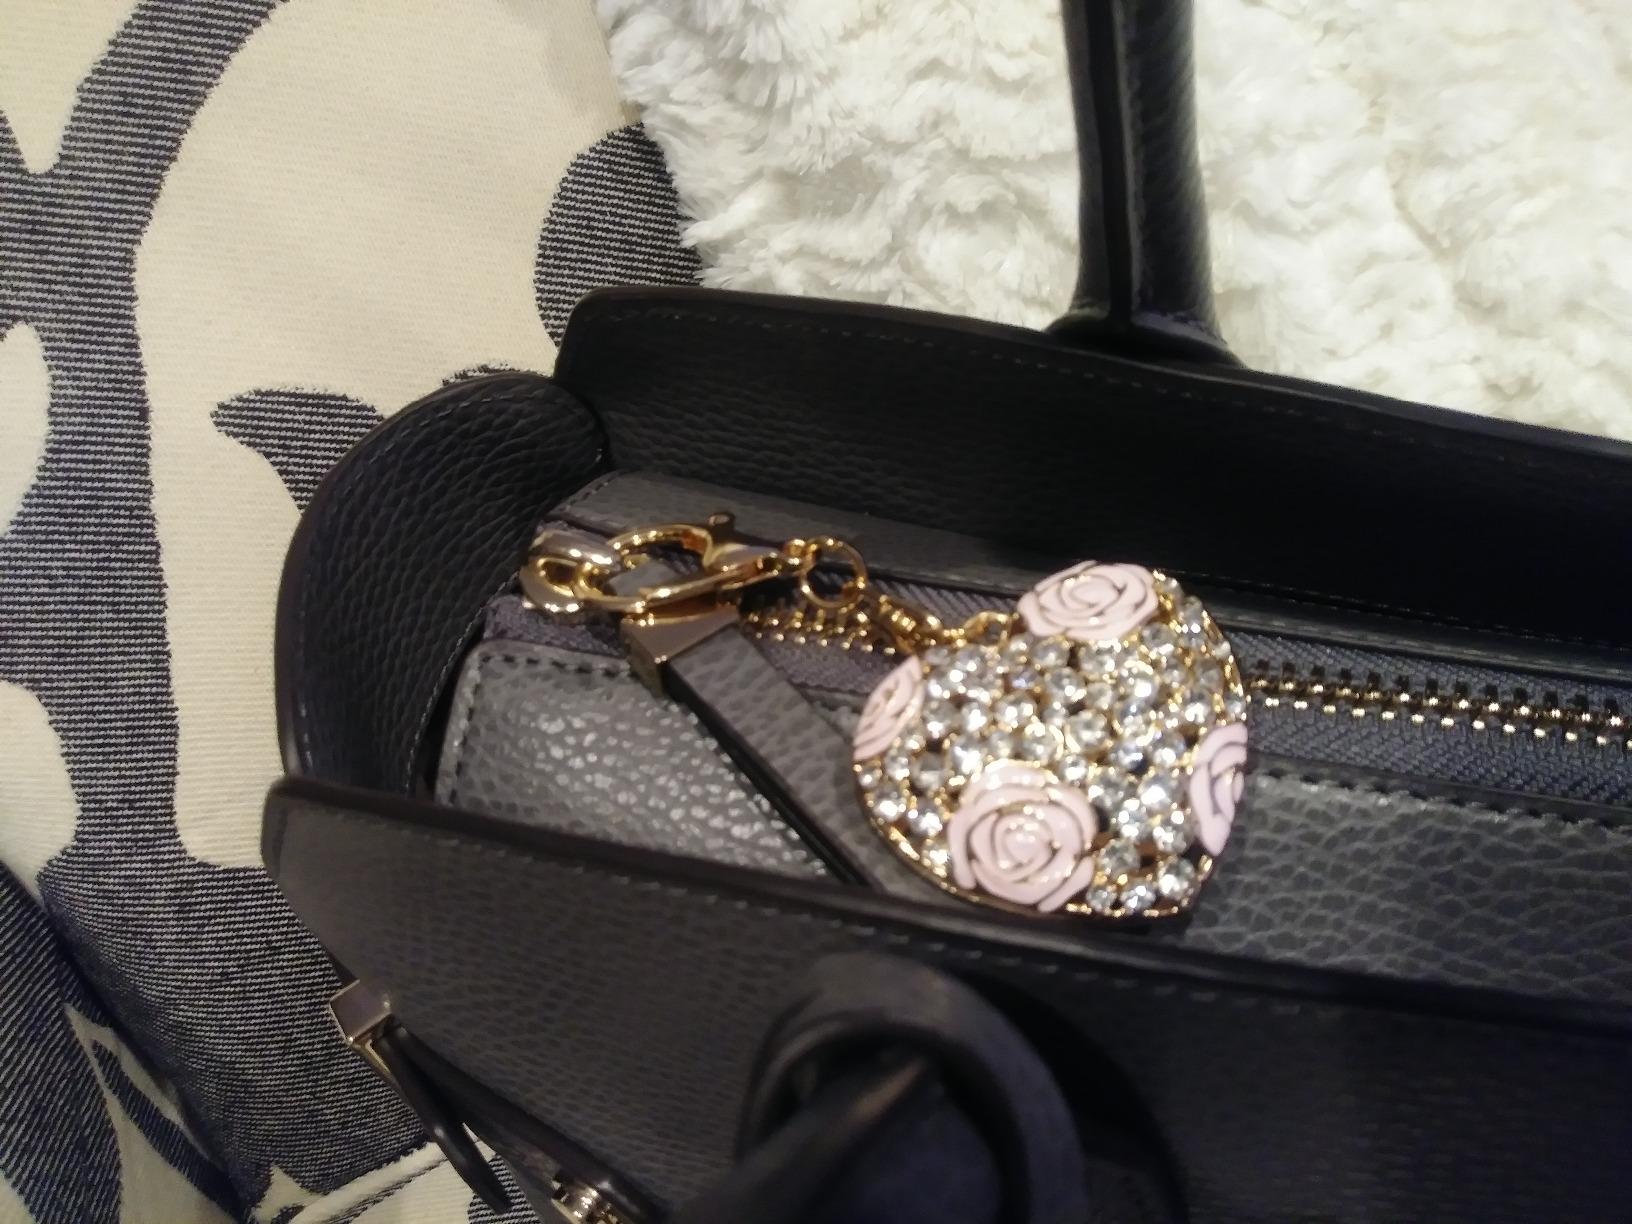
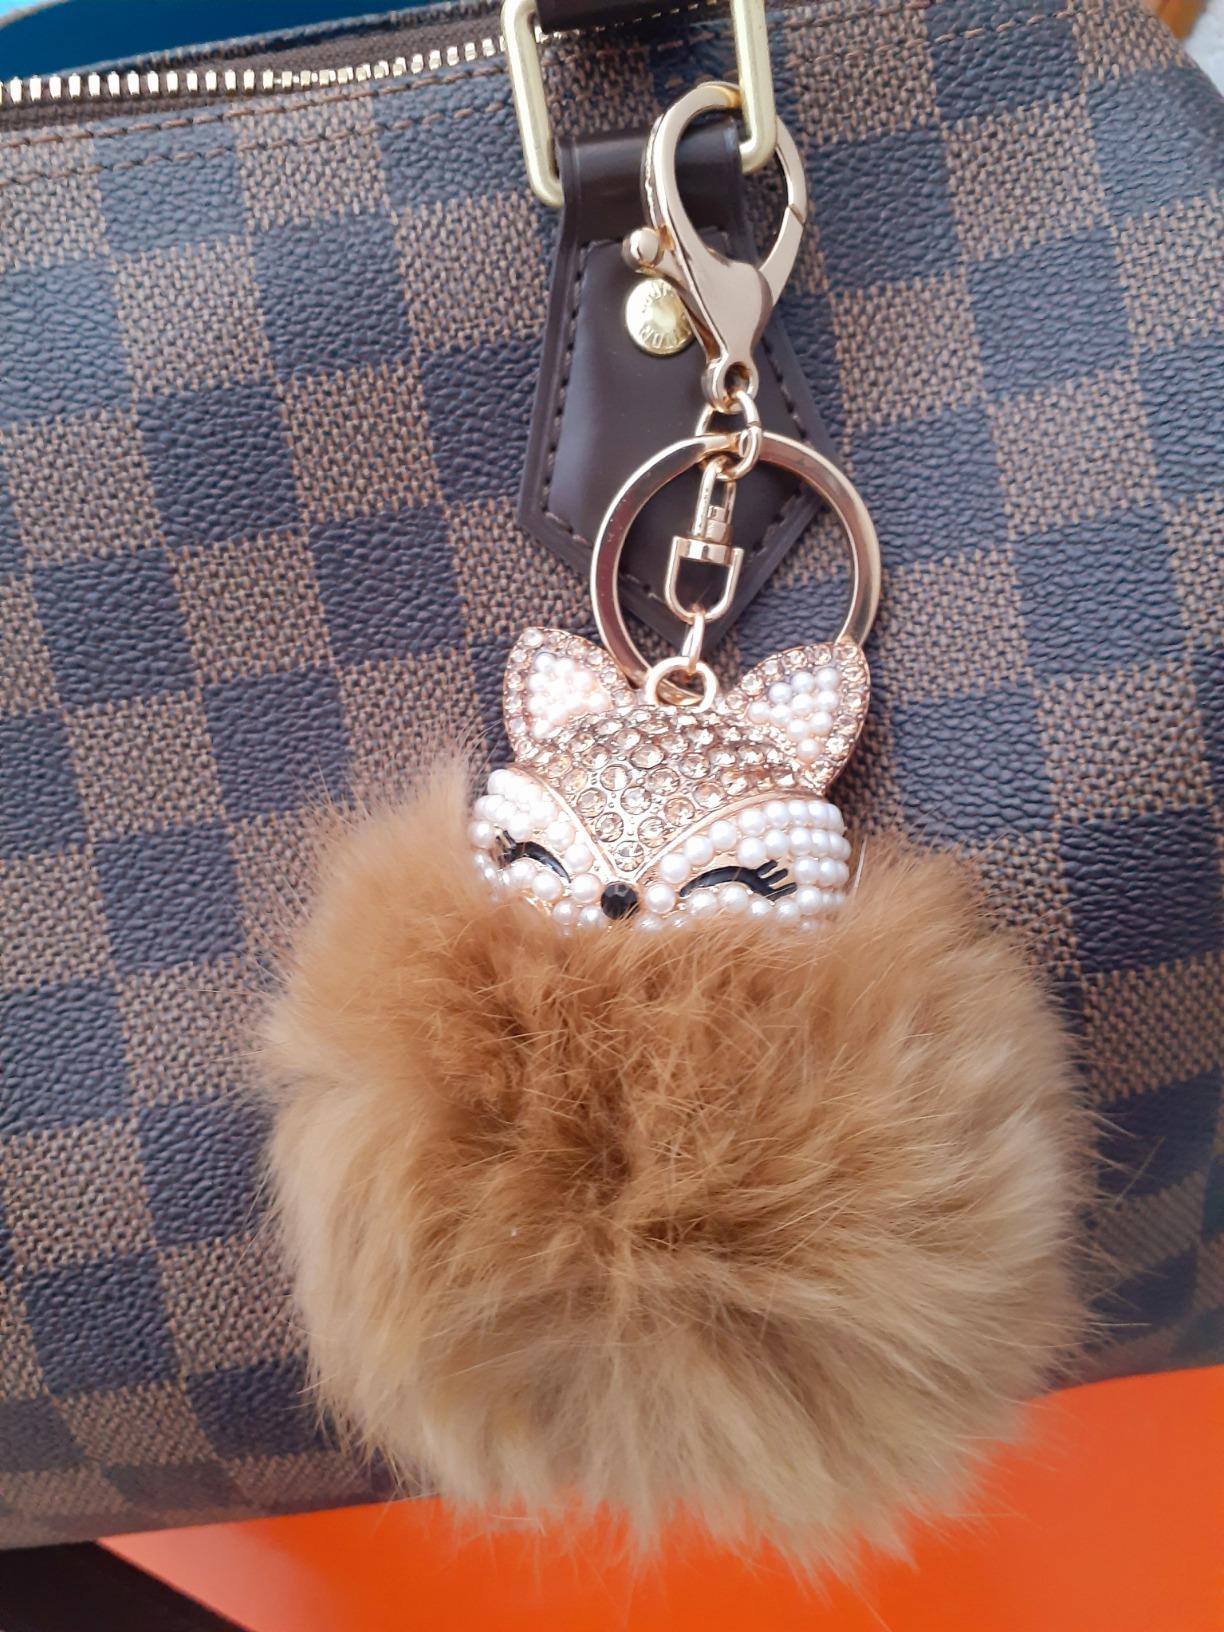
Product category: accessories_keychain
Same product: no